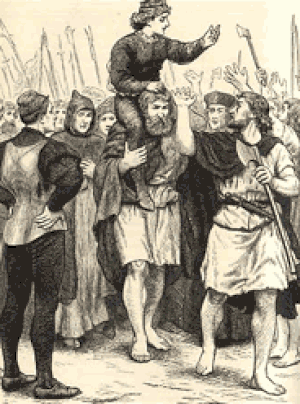
Henri Tudor, en gallois Harri Tudur fut comte de Richmond, puis roi d'Angleterre à partir de 1485 sous le nom de Henri VII. Il est le premier souverain et fondateur de la dynastie Tudor.
Thomas FitzGerald de Laccagh est un noble irlandais qui est Lord Chancelier d'Irlande sous les règnes des rois d'Angleterre Richard III et Henri VII. Il est tué au cours de la bataille de Stoke, alors qu'il participe à une rébellion contre Henri.